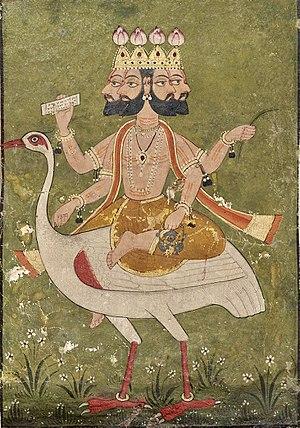
Le végétarisme hindou est une pratique alimentaire, qui, au-delà du simple végétarisme excluant la consommation de chair animale, a une histoire et des bases philosophiques précises, spécifiques à l'hindouisme. En tant que tel, le végétarisme hindou exclut tout ce qui est résultat d'une mise à mort volontaire, et la consommation d'œufs et des dérivés ; cette attitude alimentaire est liée à la pratique réelle de l'Ahimsâ, la non-violence universelle ou respect impérieux de tout ce qui vit.